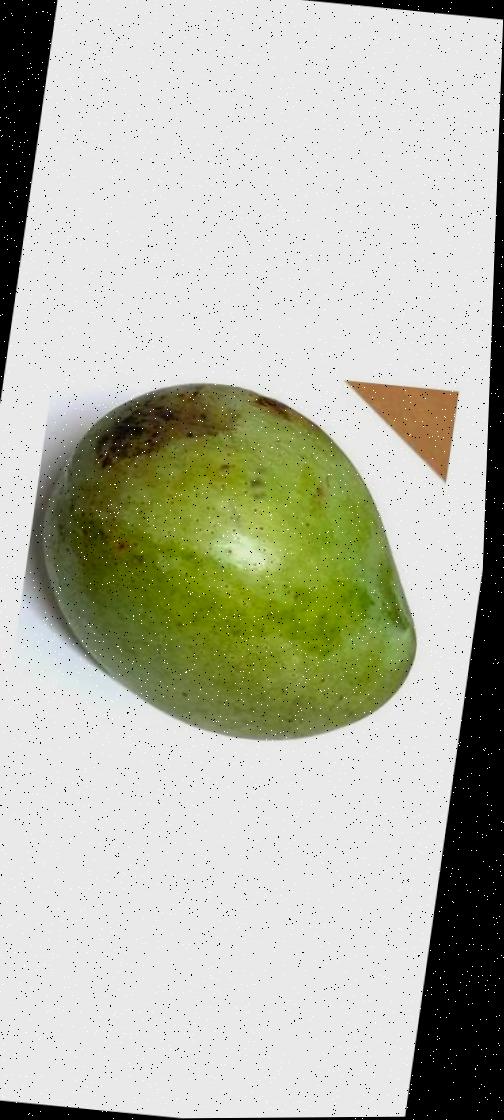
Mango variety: Fazli Shurmai